Bright Dike

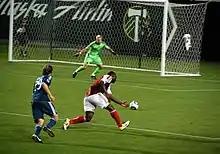

On 8 February 2013, it was announced that Dike suffered a torn left ACL in a preseason match against Seattle Sounders FC and was expected be out until at least August 2013.